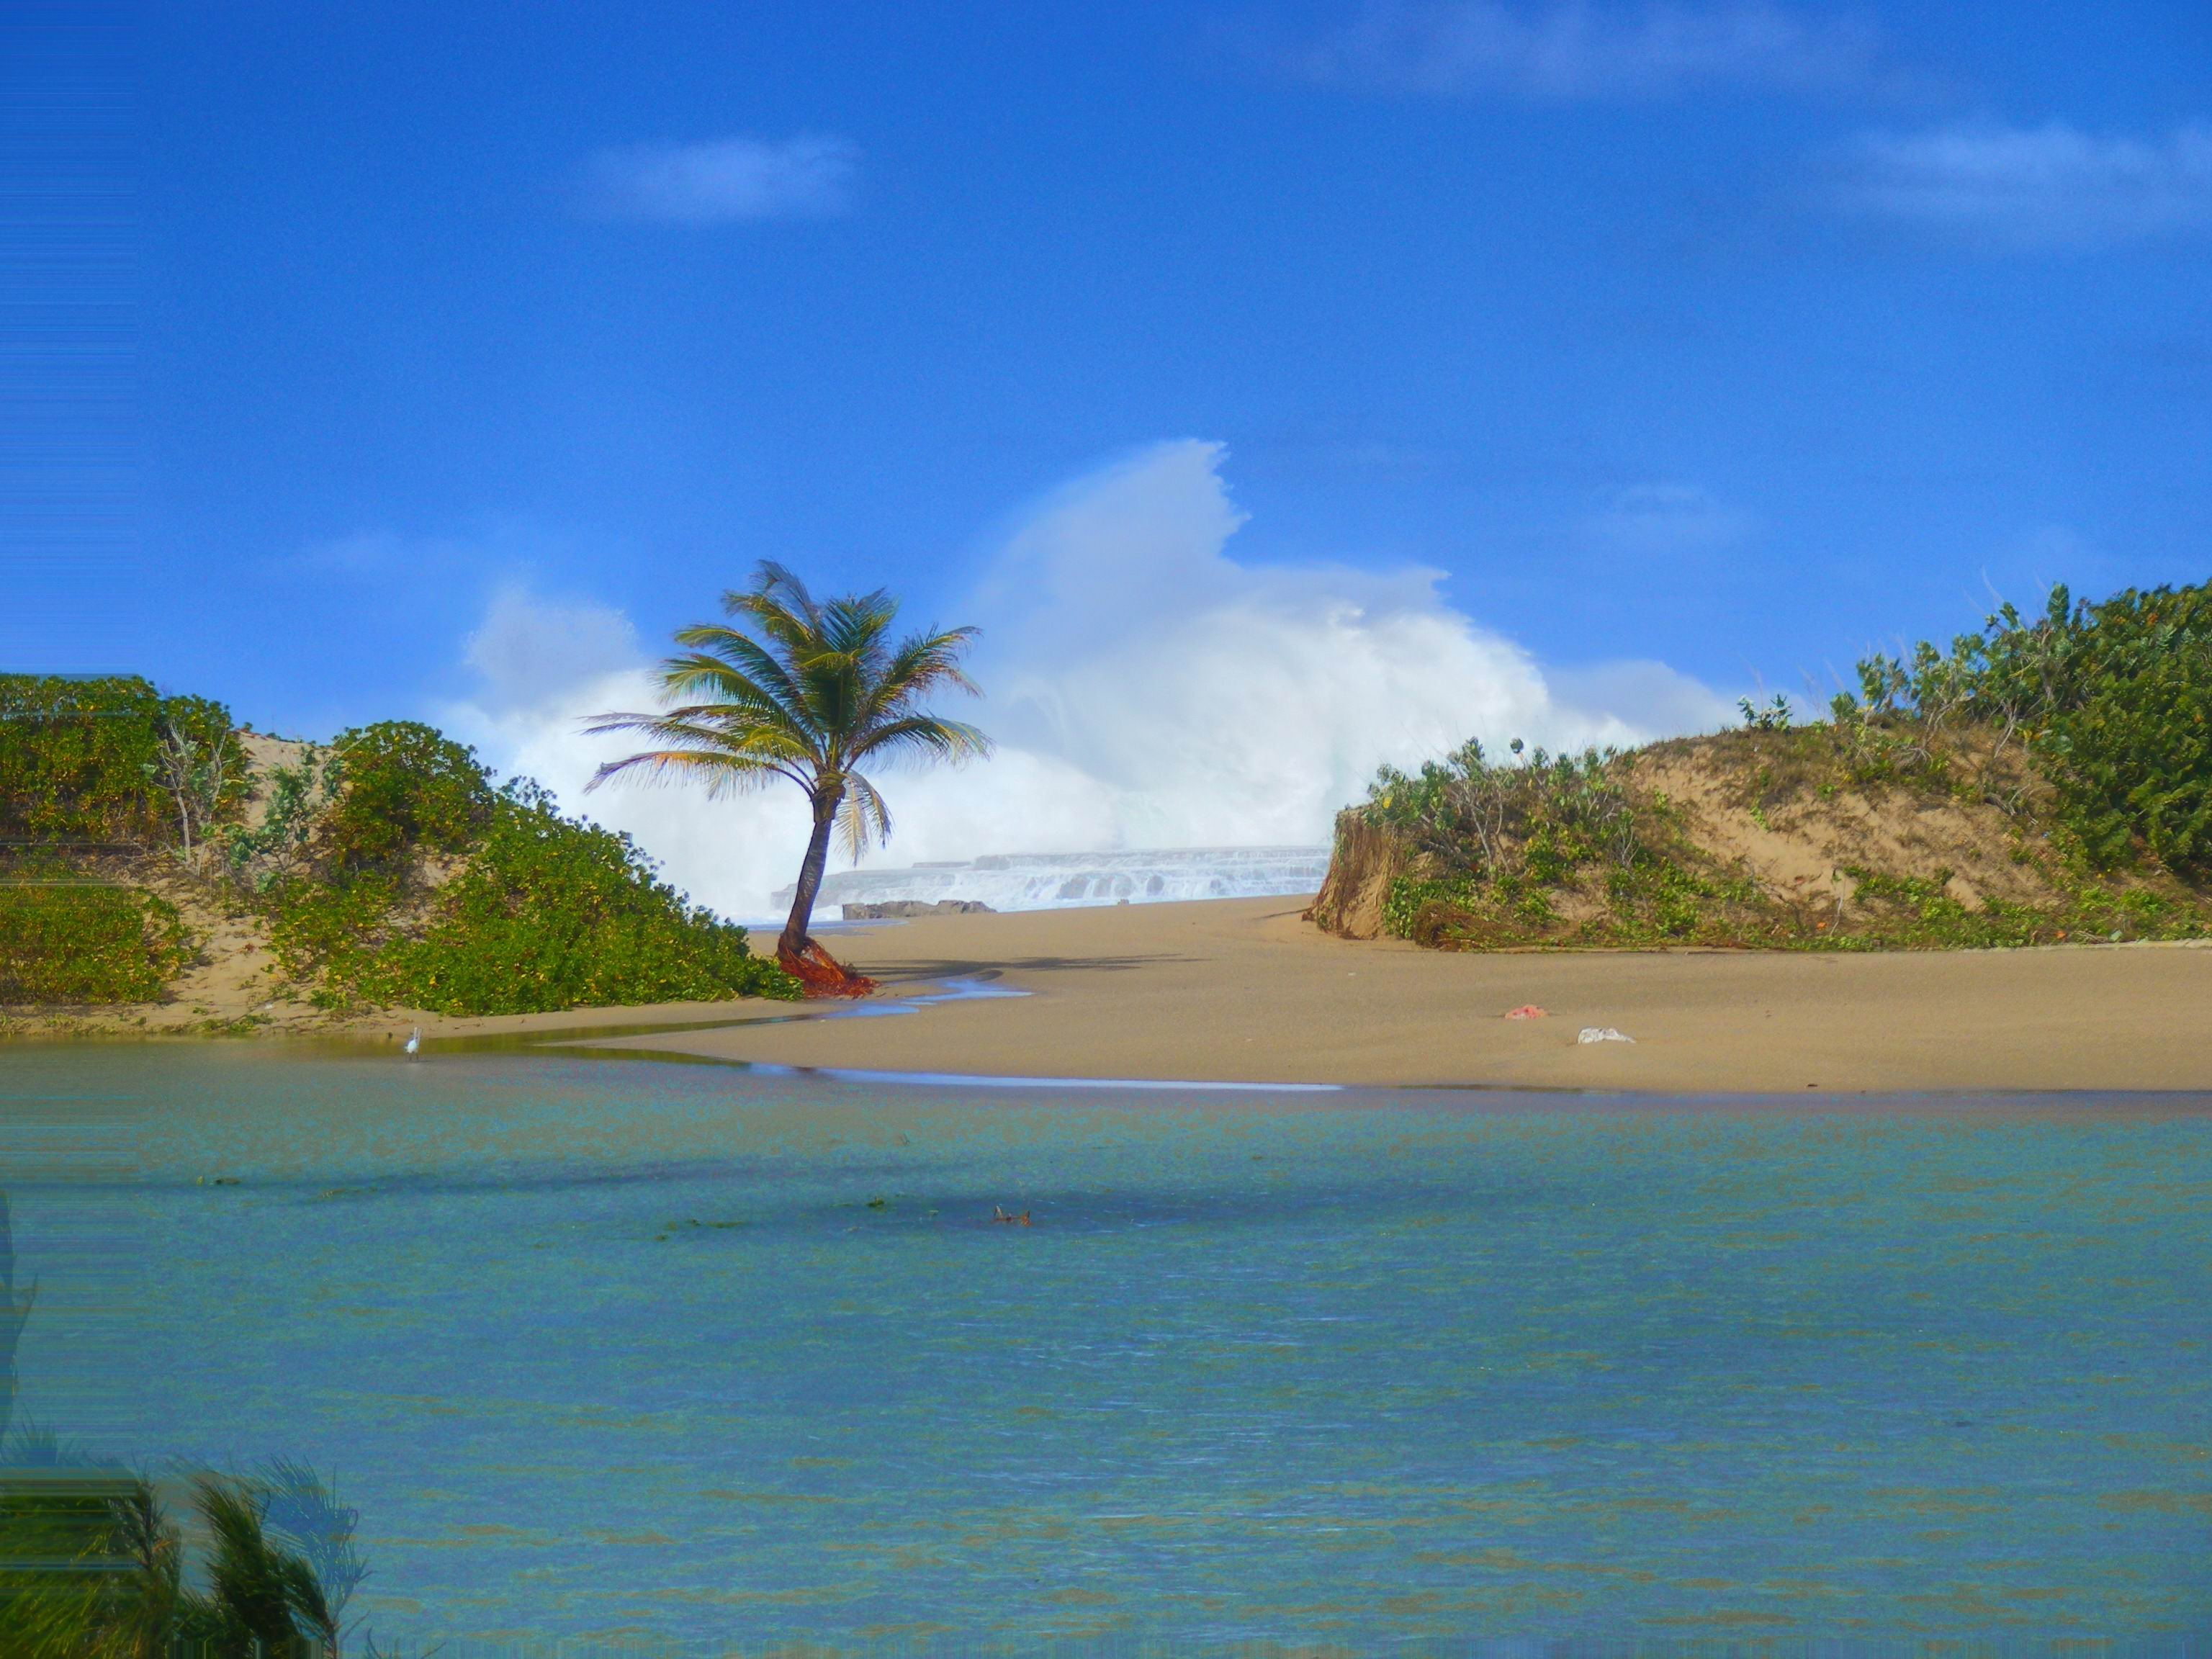
sea, water, cloud, sky, plant, water resources, natural landscape, beach, tree, arecales, coastal and oceanic landforms, bank, landscape, horizon, waterway, sand, cumulus, palm tree, calm, lake, island, shore, headland, wind wave, leisure, hill, caribbean, singing sand, wave, road, attalea speciosa, coast, tropics, ocean, reservoir, shoal, Desert Palm, bay, sound, wind, promontory, tourism, islet, inlet, grass, resort, cape, cove, rock, lagoon, elaeis